Federation Concert Hall

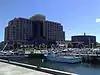
The Hall and Hotel Grand Chancellor from Sullivan's Cove

The hall's acoustic design and subsequent modifications have been central to its history, addressing both its challenging location and the evolving needs of performers.